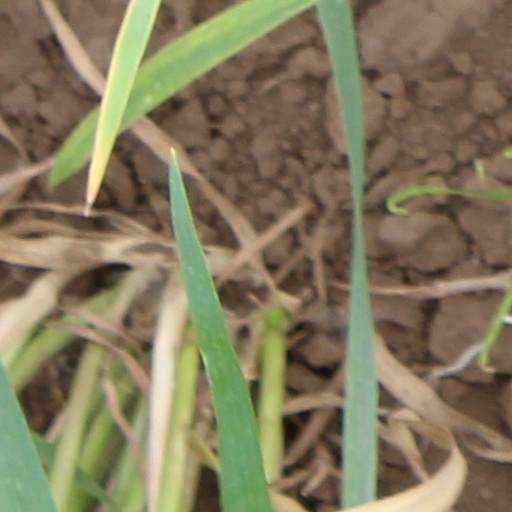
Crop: wheat